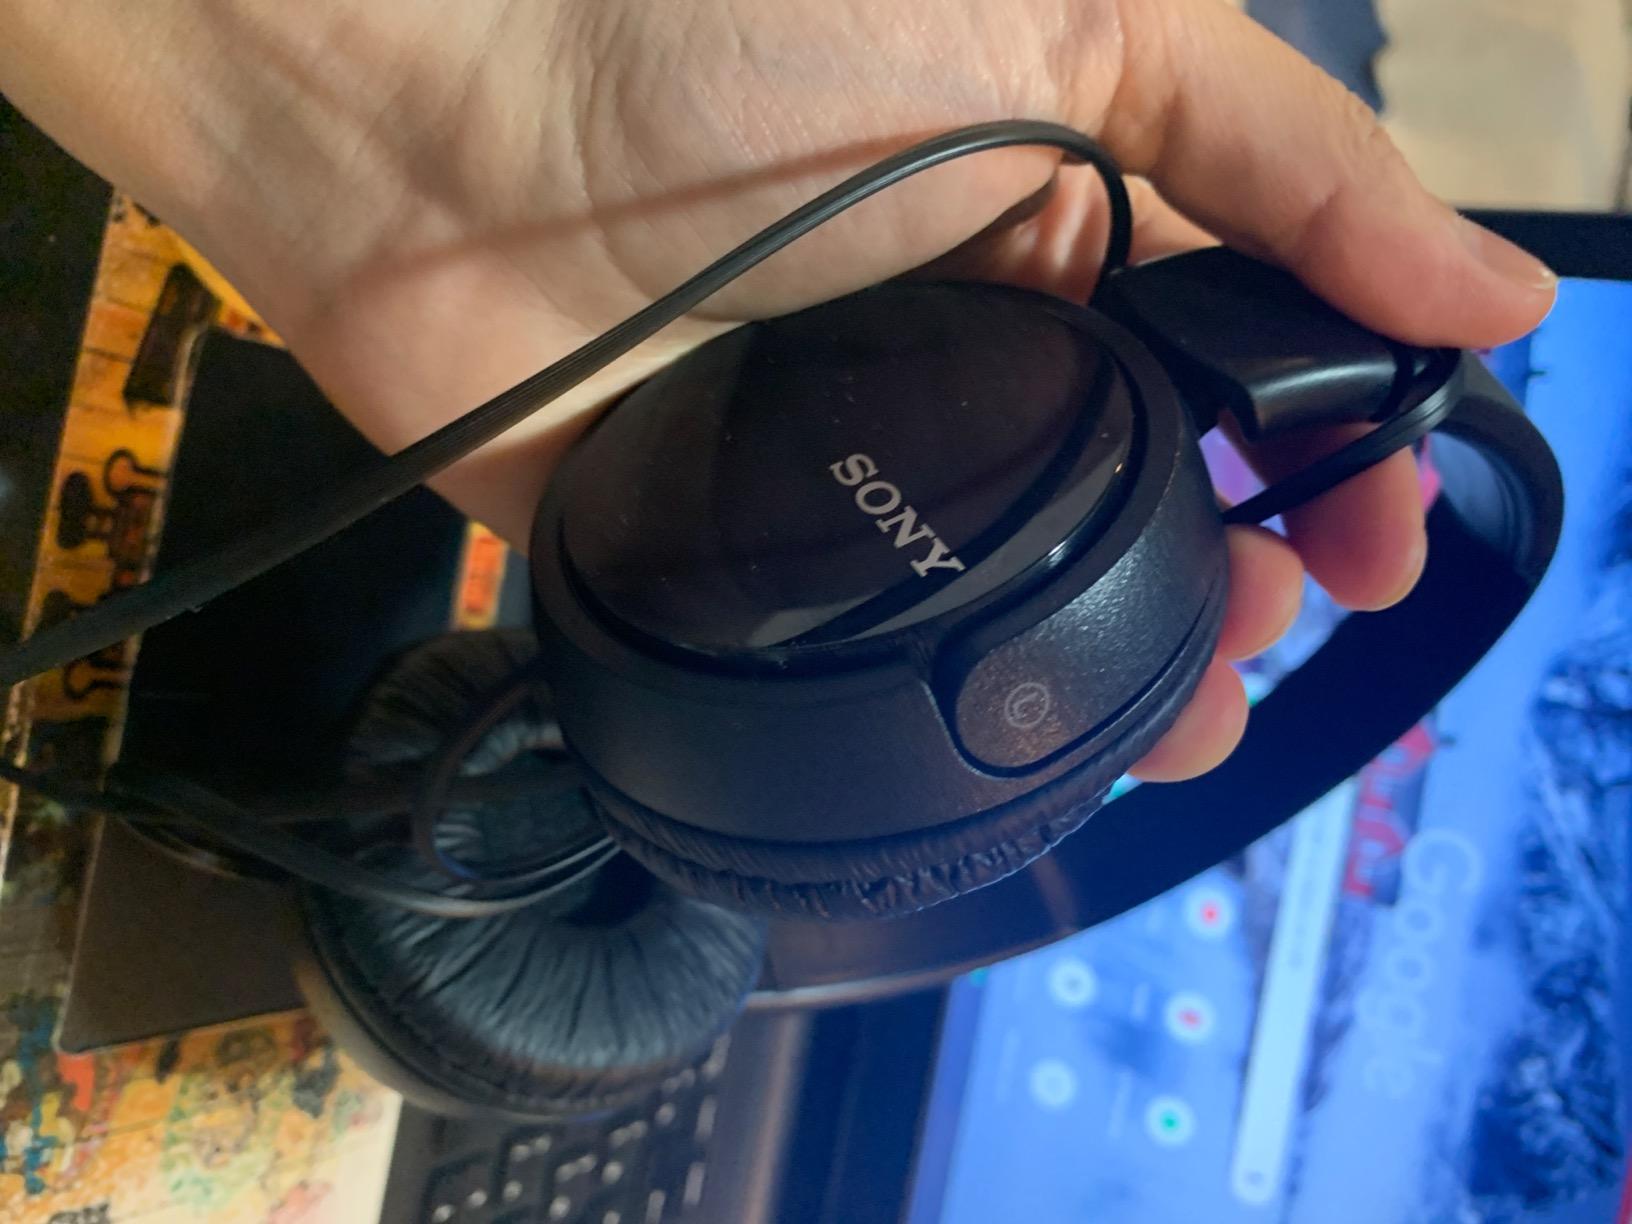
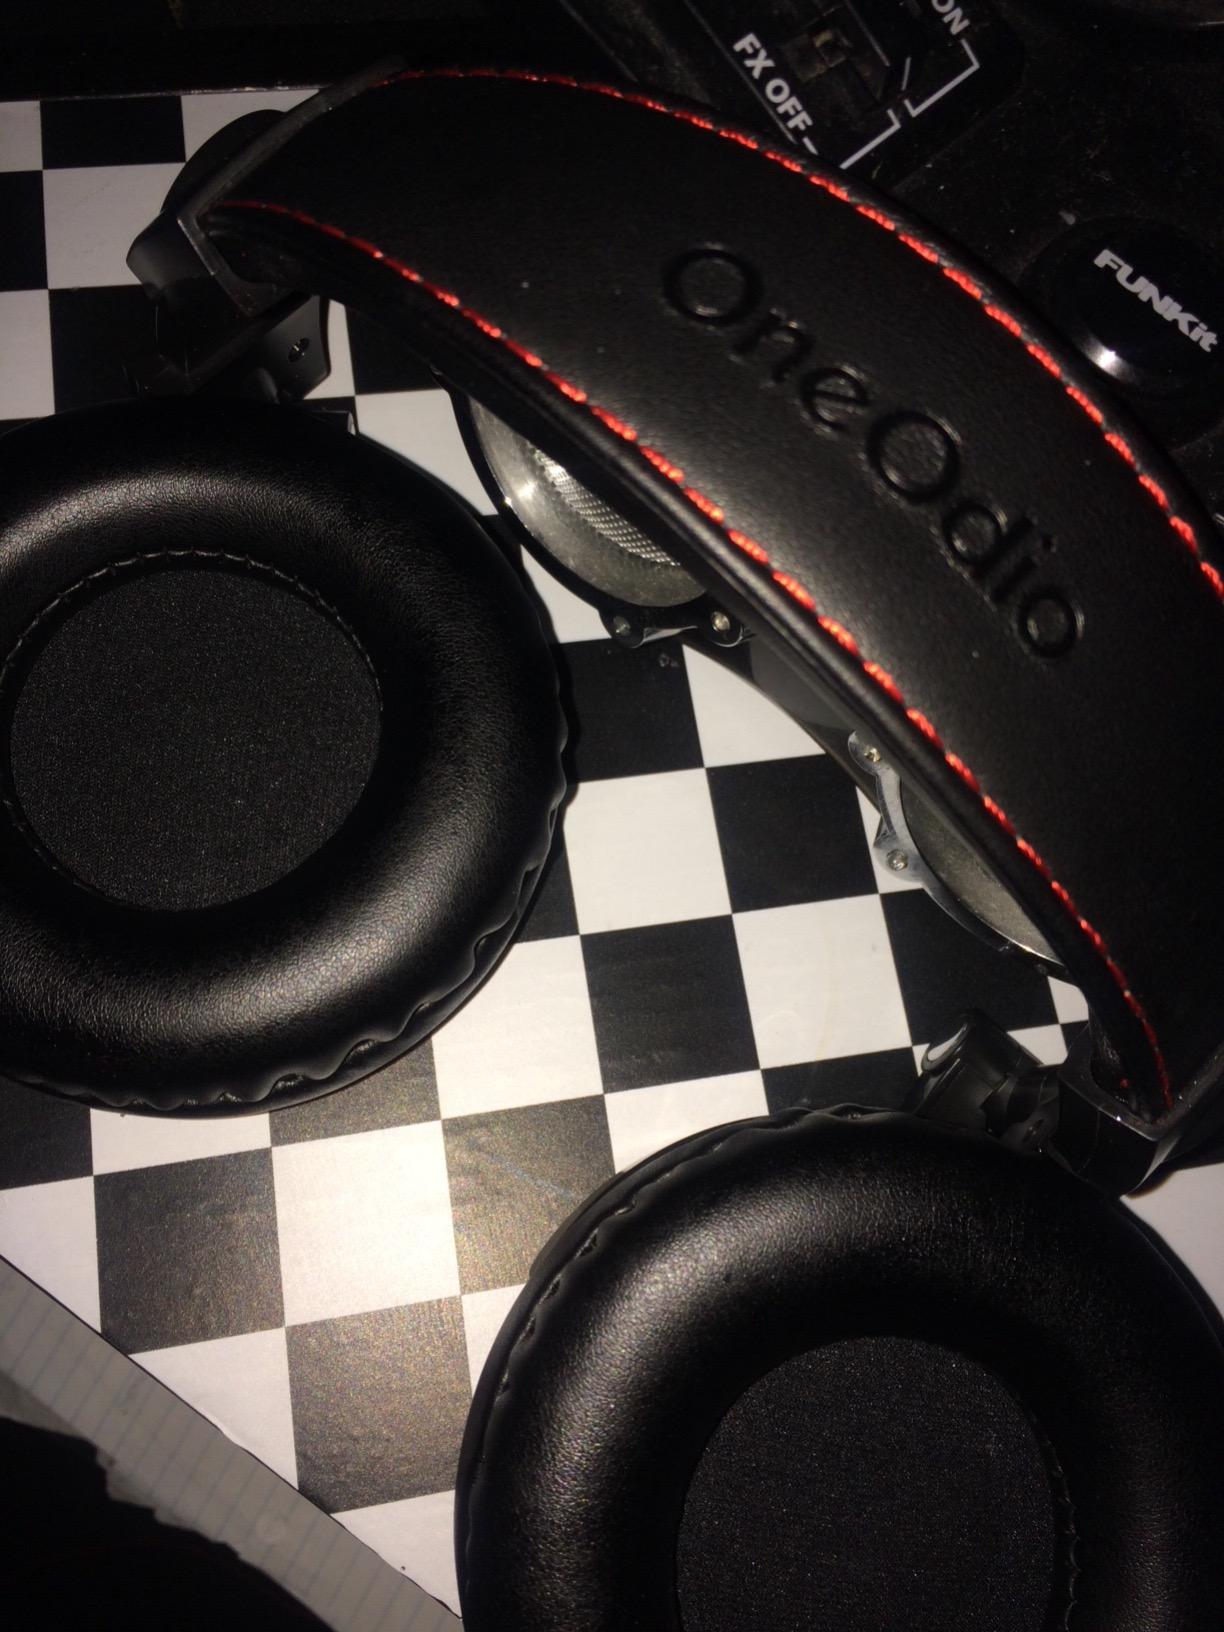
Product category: headphones
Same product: no